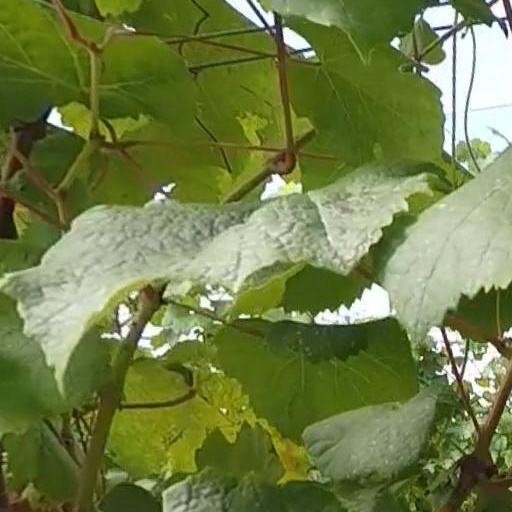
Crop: grape